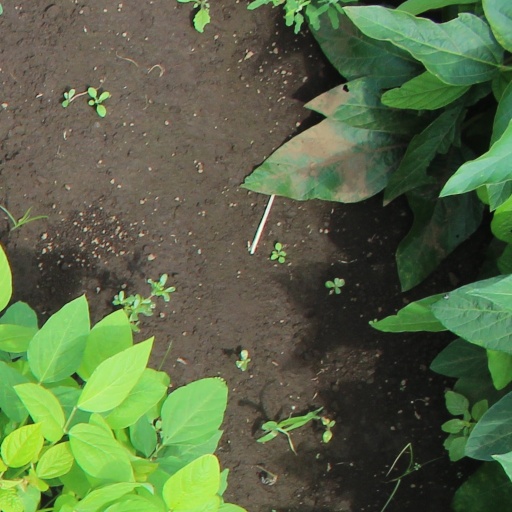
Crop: soybean